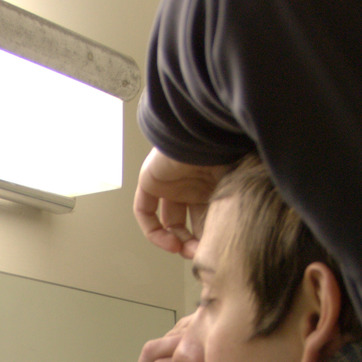
Material: skin